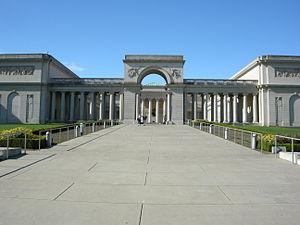
Le Legion of Honor est un musée d'art américain ouvert en 1924, situé à San Francisco, en Californie. Il fait partie du Musée des beaux-arts de San Francisco.
San Francisco, officiellement ville et comté de San Francisco, est une ville des États-Unis et l'un des comtés de l'État de Californie. Elle est située à l'extrémité nord de la péninsule de San Francisco, entre l'océan Pacifique à l'ouest et la baie de San Francisco à l'est. Son nom est couramment abrégé en SF et la ville est surnommée The City by the Bay.